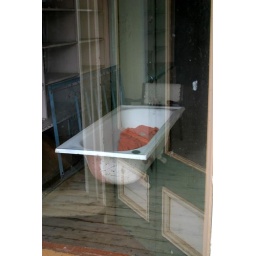
taken through the window of a closed antique store in Harden Murrimburrah, New South Wales. This bath has everything